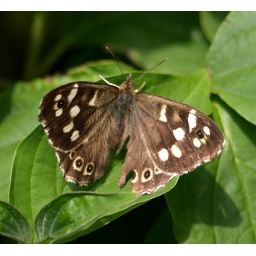
Early brown butterfly in Preston